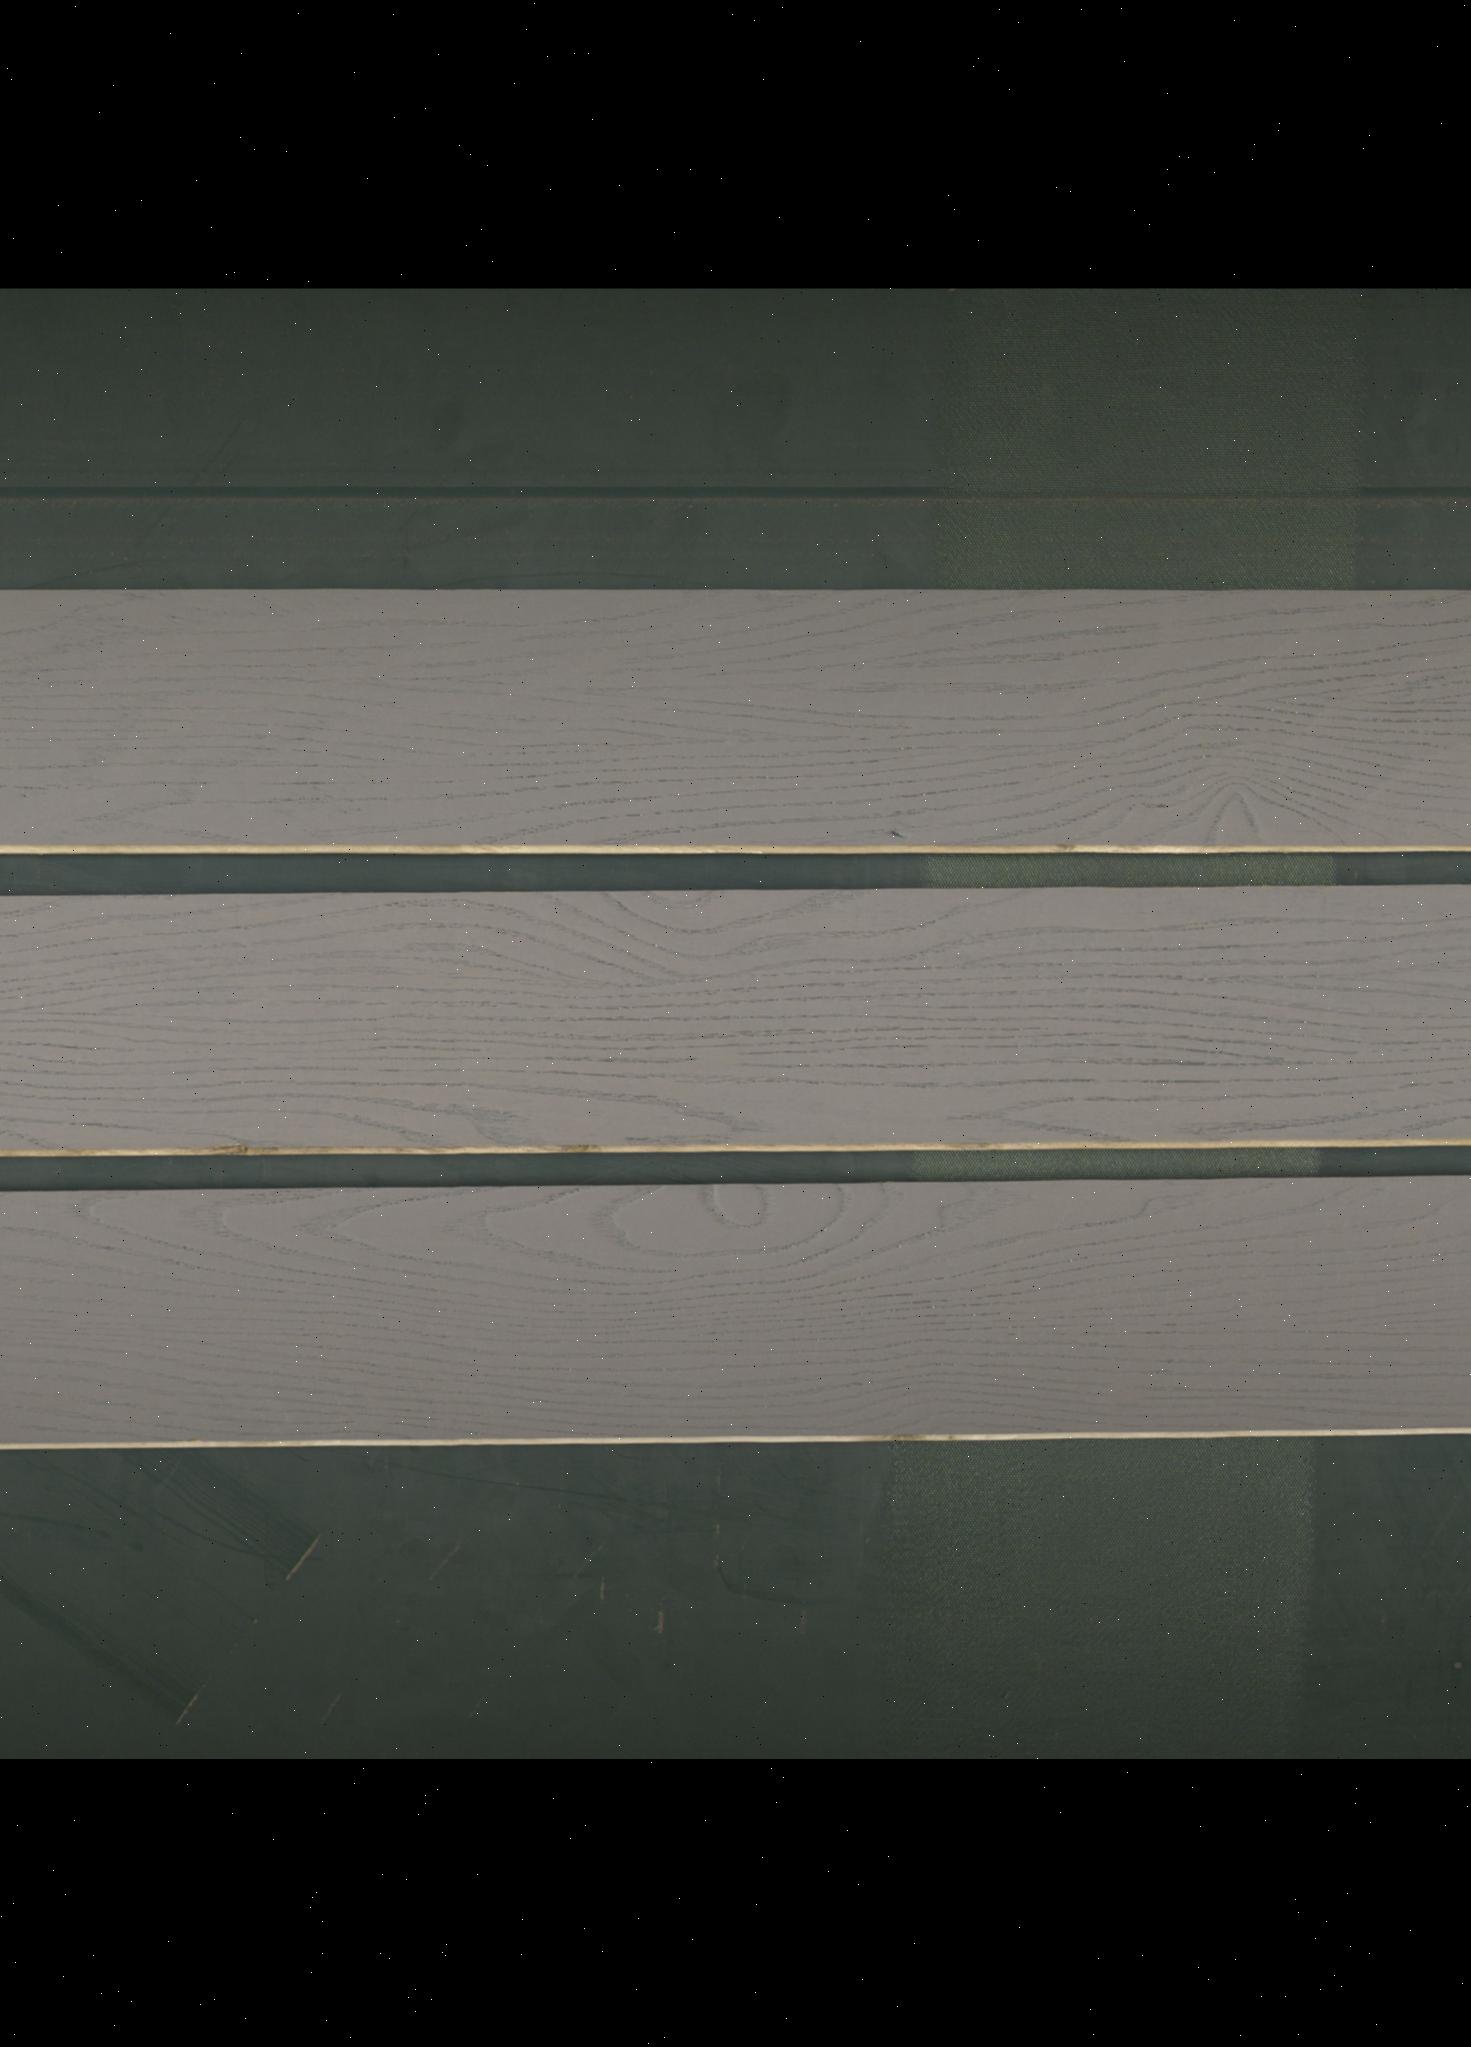
Label: mixers